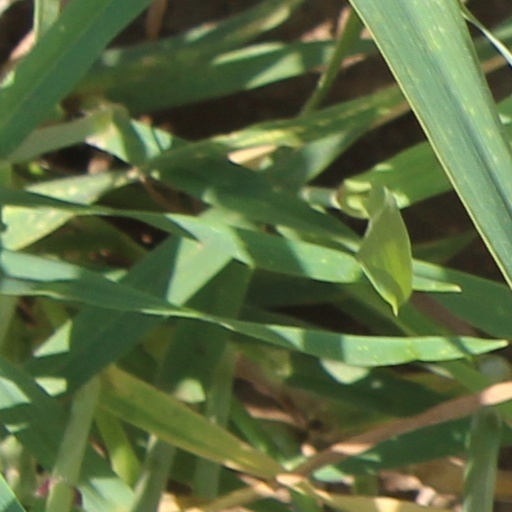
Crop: wheat